Lance Archer

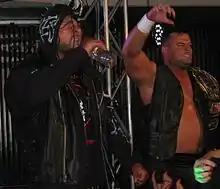
Archer (left) and Davey Boy Smith Jr. - The Killer Elite Squad - are two-time NWA World Tag Team Champions...

In the aftermath of Suzuki-gun's July 22 win, Archer had also made a challenge for the IWGP Tag Team Championship, held by Hiroyoshi Tenzan and Satoshi Kojima, but did not specify who his partner for the match would be. On August 13, Harry Smith, later renamed Davey Boy Smith, Jr., was revealed as Archer's partner and the newest member of Suzuki-gun. On October 8 at King of Pro-Wrestling, Archer and Smith, now known as the K.E.S. (Killer Elite Squad), defeated Kojima and Tenzan to win the IWGP Tag Team Championship. K.E.S. made their first successful title defense on November 11 at Power Struggle, defeating Tenzan and Kojima in a rematch. From November 20 to December 1, K.E.S. took part in the round-robin portion of the 2012 World Tag League, finishing with a record of four wins and two losses, advancing to the semifinals of the tournament in the second place in their group. On December 2, K.E.S. defeated Always Hypers (Togi Makabe and Wataru Inoue) to advance to the finals of the tournament, Archer's second in a row. Later that same day, K.E.S. was defeated in the finals of the 2012 World Tag League by Sword & Guns (Hirooki Goto and Karl Anderson). On January 4, 2013, at Wrestle Kingdom 7 in Tokyo Dome, K.E.S. defeated Sword & Guns in a rematch to retain the IWGP Tag Team Championship. On February 10 at The New Beginning, Archer and Smith defeated Tenzan and Kojima for their third successful defense of the IWGP Tag Team Championship. On March 3 at New Japan's 41st anniversary event, Archer unsuccessfully challenged Shinsuke Nakamura for the IWGP Intercontinental Championship. On April 5, Archer and Smith made their fourth successful defense of the IWGP Tag Team Championship against Nakamura and Tomohiro Ishii. On April 20, Archer and Smith defeated Ryan Genesis and Scot Summers in Houston, Texas, to not only retain the IWGP Tag Team Championship, but to also win the NWA World Tag Team Championship. On May 3 at Wrestling Dontaku 2013, K.E.S. lost the IWGP Tag Team Championship back to Tencozy in a four-way match, which also included Takashi Iizuka and Toru Yano, and Manabu Nakanishi and Strong Man, though neither Archer nor Smith was involved in the finish. K.E.S. received a rematch for the title on June 22 at Dominion 6.22 in a three-way match, which also included Iizuka and Yano, but were unable to regain the title, when Kojima pinned Archer for the win. On August 1, Archer entered the 2013 G1 Climax. The tournament concluded on August 11 with a match, where Archer defeated his tag team partner Davey Boy Smith, Jr., costing Smith a spot in the finals and giving Archer a record of four wins and five losses. On November 9 at Power Struggle, K.E.S. faced Tencozy and The IronGodz (Jax Dane and Rob Conway) in a two-fall three-way match. In the first fall, they lost the NWA World Tag Team Championship to The IronGodz, but came back in the second to defeat Tencozy for the IWGP Tag Team Championship. From November 24 to December 8, K.E.S. took part in the 2013 World Tag League. After winning their round-robin block with a record of five wins and one loss, they were eliminated from the tournament in the semifinals by their old rivals, Tencozy. On January 4, 2014, at Wrestle Kingdom 8 in Tokyo Dome, K.E.S. lost the IWGP Tag Team Championship to the winners of the tournament, Bullet Club (Doc Gallows and Karl Anderson). K.E.S. received a rematch for the title on February 9 at The New Beginning in Hiroshima, but were again defeated by Bullet Club. On May 25 at Back to the Yokohama Arena, K.E.S. failed to regain the NWA World Tag Team Championship from Tencozy in a three-way match, which also included Rob Conway and Wes Brisco. On June 21 at Dominion 6.21, K.E.S. received another shot at the NWA World Tag Team Championship, this time in a regular tag team match, but were again defeated by Tencozy. From July 23 to August 8, Archer took part in the 2014 G1 Climax, where he finished tied sixth in his block with a record of four wins and six losses. On October 13 at King of Pro-Wrestling, K.E.S. defeated Tencozy to regain the NWA World Tag Team Championship. From November 22 to December 5, K.E.S. took part in the 2014 World Tag League. The team finished their block with a record of four wins and three losses, narrowly missing the finals of the tournament.